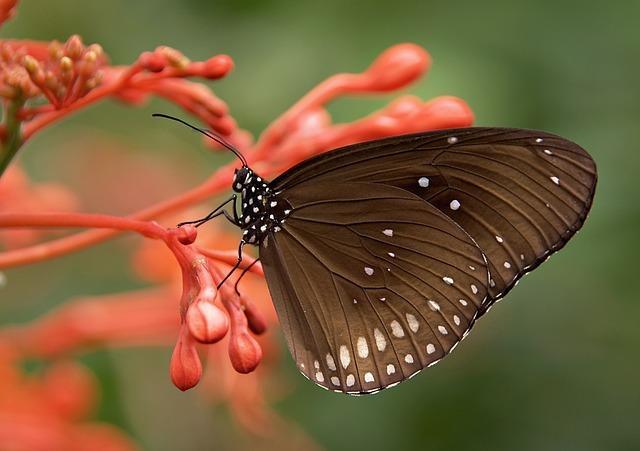
butterfly